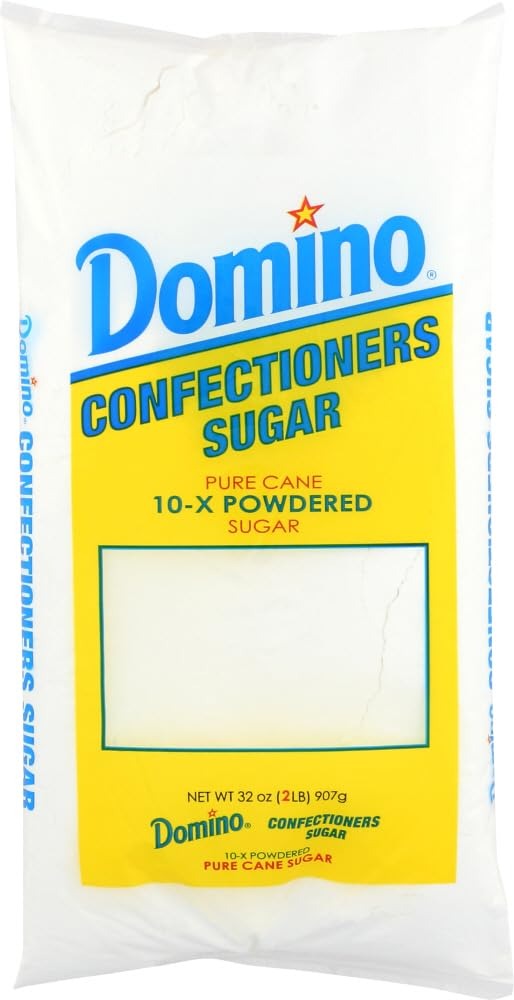
Item Name: Domino Pure Cane Confectioners Sugar, 32 Ounce (Pack of 12)
Bullet Point: Very fine powdered sugar with an exceptionally smooth texture
Value: 384.0
Unit: oz

Price: 84.99